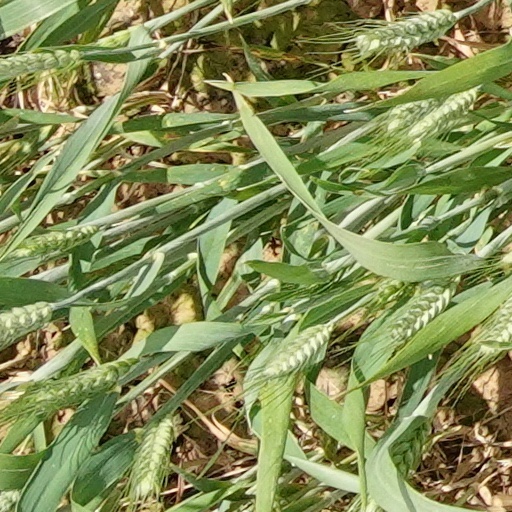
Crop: wheat